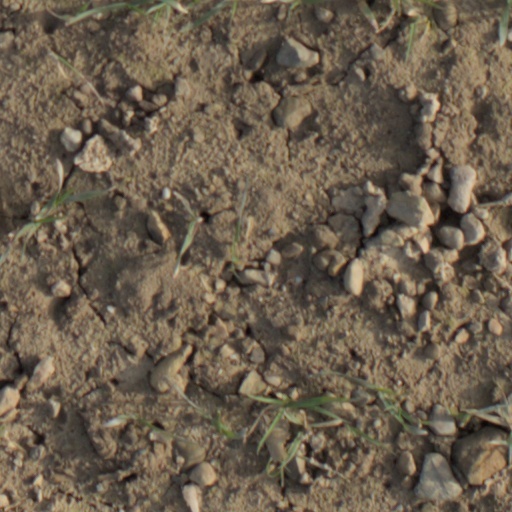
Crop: wheat